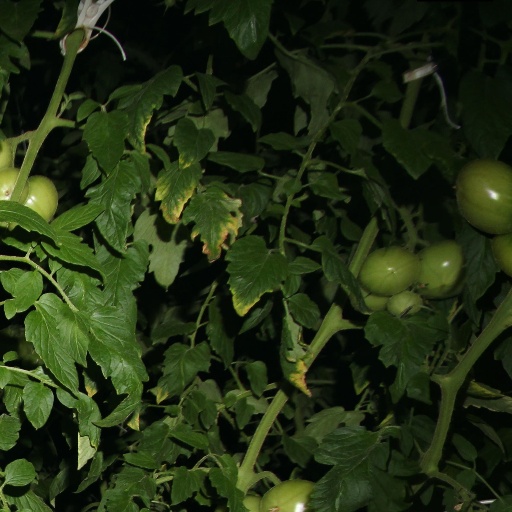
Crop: tomato